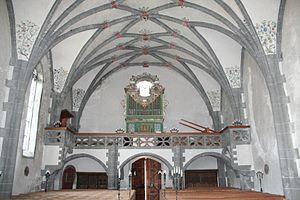
Cette liste présente les biens culturels d'importance nationale dans le canton des Grisons. Cette liste correspond à l'édition 2009 de l'Inventaire Suisse des biens culturels d'importance nationale pour le canton des Grisons. Il est trié par commune et inclus : 174 bâtiments séparés, 16 collections et 38 sites archéologiques.